History of Liechtenstein

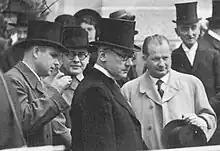
Four major political figures in Liechtenstein in 1938. From left; Alois Vogt, Otto Schaedler, Josef Hoop and Ludwig Marxer.

The Entente powers imposed an economic embargo on Liechtenstein in 1916. The country faced economic devastation and food shortages as a result due to the lack of natural resources, which increased smuggling within the country significantly and forced the country to reduce its reliance on Austria-Hungary and seek closer economic ties with Switzerland. By 1916 all food deliveries from Austria-Hungary had ceased, which forced Liechtenstein to seek closer ties with Switzerland in order to ensure food deliveries continued.